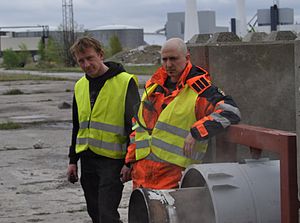
Heat 1X Tycho Brahe
Peter Madsen (t.v.) og Kristian von Bengtson (t.h.), 16. maj 2010
Heat 1X Tycho Brahe er et rumskib og dens løfteraket, der 3. juni 2011 blev opsendt fra en affyringsplatform i havet øst for Nexø på Bornholm. Den kom op i en højde af 2,8 kilometer, og fløj omkring 8,5 kilometer i alt. Det blev betragtet som en succes, selv om målet var at få den op i 16 kilometers højde. Opsendelsen er et led i en langsigtet plan om at lave en bemandet rumflyvning. Ved et tidligere forsøg 5. september 2010 skete der en teknisk fejl, så der ikke sås mere end lidt røgudvikling.